William Henry Longhurst

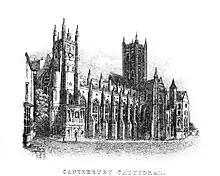
Canterbury Cathedral in 1842

He was born in Lambeth in 1819, son of James Longhurst, an organ-builder. In 1821 his father started business in Canterbury, and Longhurst began his seventy years' service for the cathedral there when he was admitted as a chorister in January 1828. He had lessons from the cathedral organist, Highmore Skeats, and afterwards from Skeats's successor, Thomas Evance Jones. In 1836 he was appointed under-master of the choristers, assistant organist and lay clerk. He was the thirteenth successful candidate for the fellowship diploma of the College of Organists, founded in 1864.